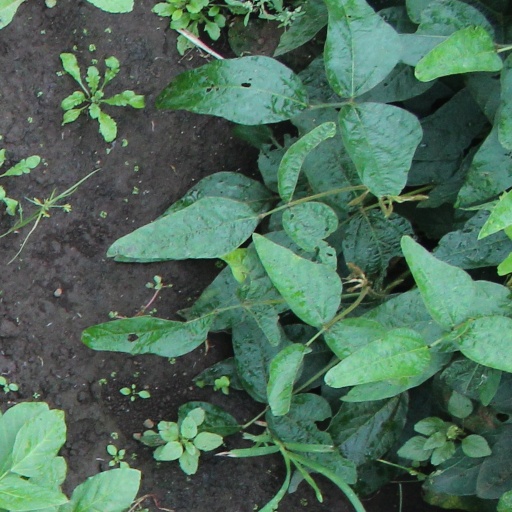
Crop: soybean